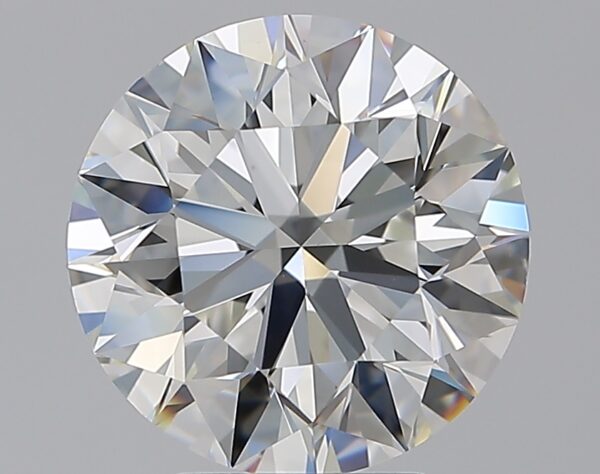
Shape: round
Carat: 4
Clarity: VS2
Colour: H
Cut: EX
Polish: EX
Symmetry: EX
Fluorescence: N
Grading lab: GIA
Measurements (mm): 10.06 x 10.12 x 6.33